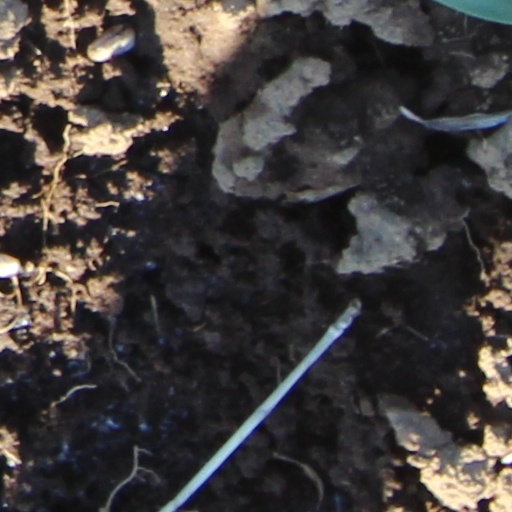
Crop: wheat